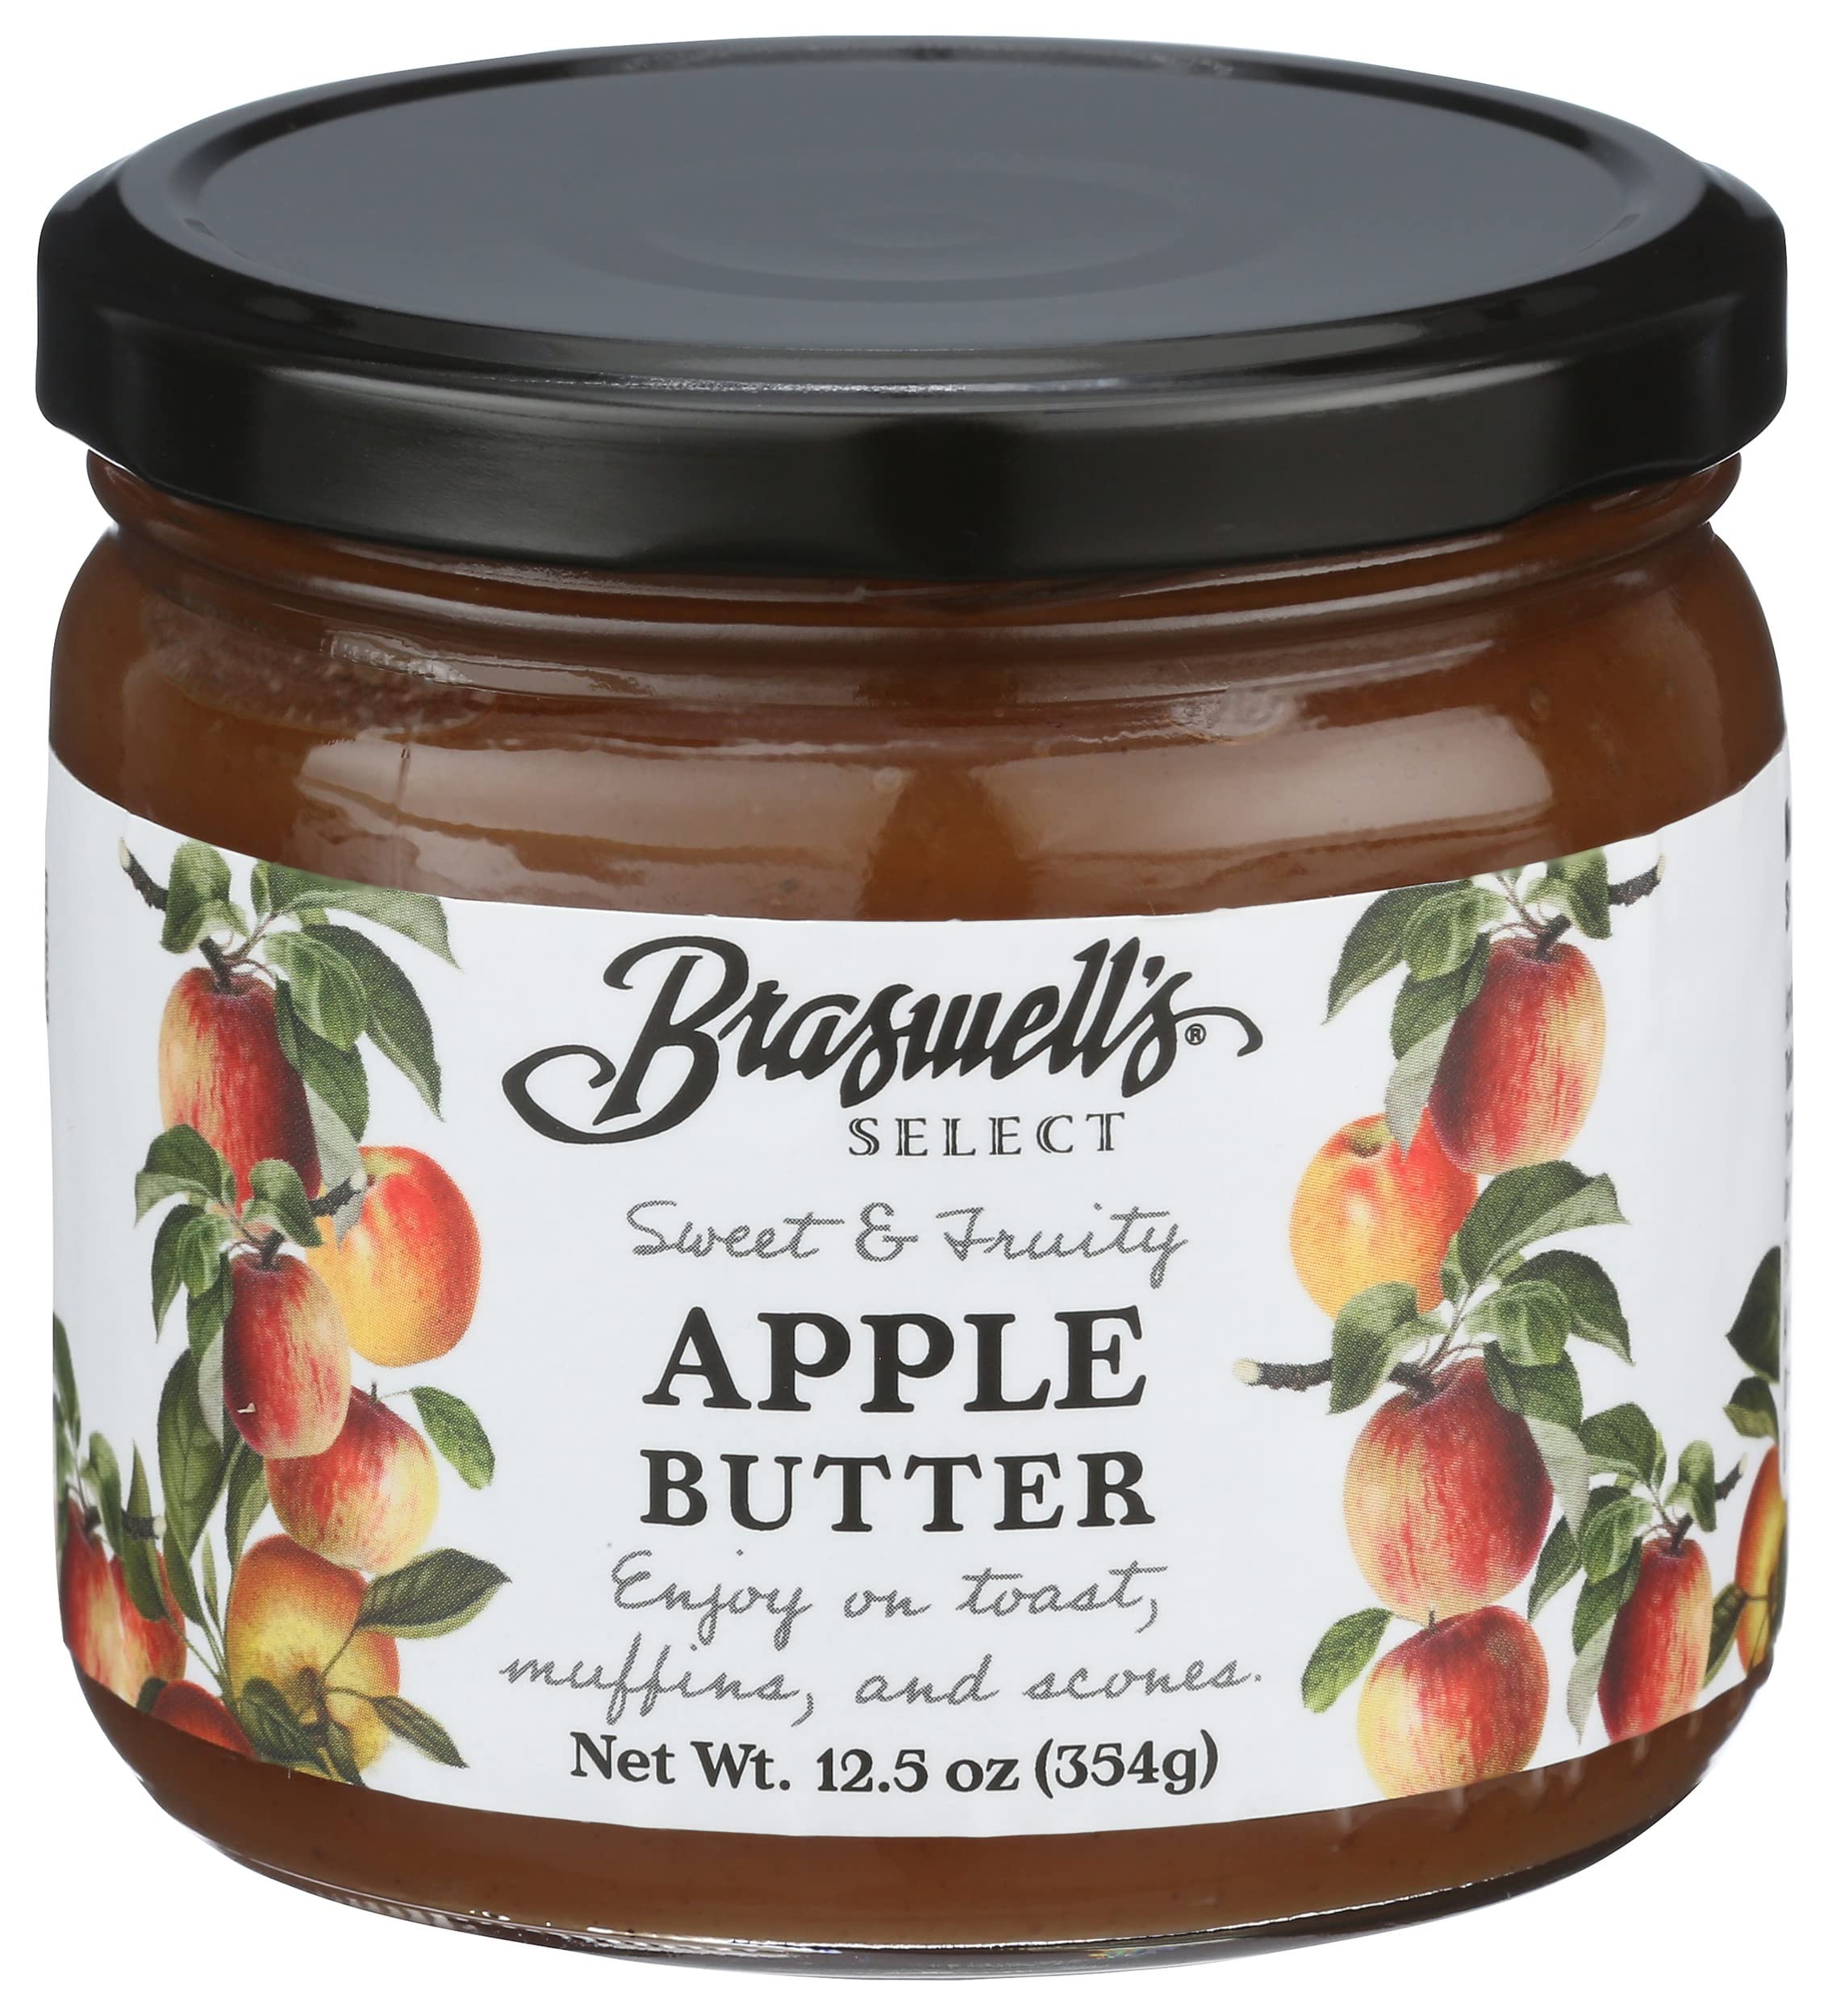
Item Name: BRASWELLS Apple Butter, 12.5 OZ
Bullet Point 1: Preserved in collectible drinkware Made with fresh, ripe peaches, this delightfully fruity spread is perfect on English muffins, croissants, and cornbread.
Bullet Point 2: This Fruit Butter that will be the talk of your next party. Great as a topping on breakfast breads, muffins, toast or scones.
Bullet Point 3: Just like Grandma used to make from her freshly ripened apples from the fall harvest, our Apple Butter is freshly mashed and perfectly seasoned with naturally good ingredients.
Bullet Point 4: The perfect, healthy spread for freshly baked breakfast breads such as muffins, biscuits and scones. Use a dollop on sandwiches, with desserts, in oatmeal and more!
Bullet Point 5: The sweet taste of freshly picked apples combined with special spices produces this decadently rich Apple Butter. Slow-Cooked apples with lots of fall spices with a slight hint of brown sugar.
Product Description: ake a nostalgic trip back to Grandma's warm kitchen with the homemade taste of our Braswell's Select Apple Butter. Enjoy the natural goodness of fresh apples that are cooked to a wonderful spread consistency. There's nothing better than a hot, fresh biscuit that's smothered in Braswell's Select Apple Butter.
Value: 12.5
Unit: Ounce

Price: 24.98